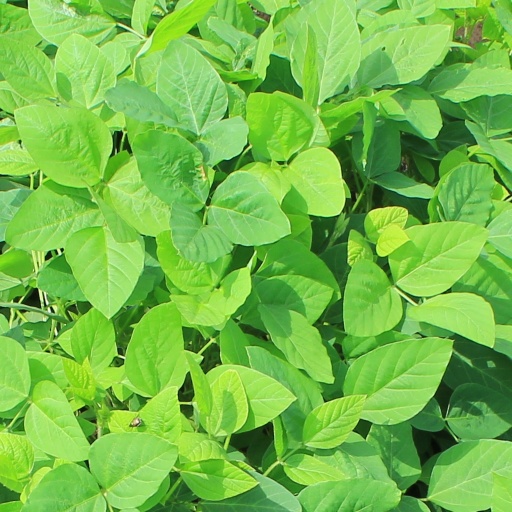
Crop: soybean